Ki Tissa

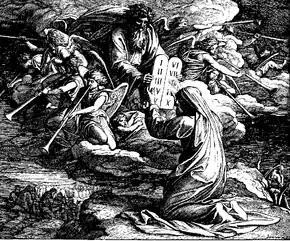
Moses Receives God's Holy Commandments (woodcut by Julius Schnorr von Carolsfeld from the 1860 "Die Bibel in Bildern")

The Mishnah taught that the two tablets of the Ten Commandments that God gave Moses in Exodus 31:18 were among ten things that God created on the eve of the first Sabbath at twilight.